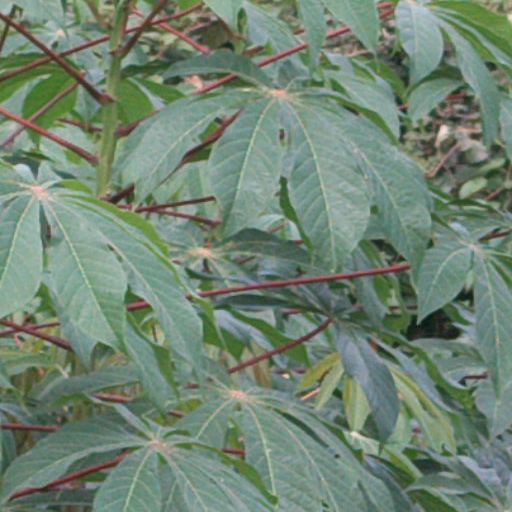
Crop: cassava